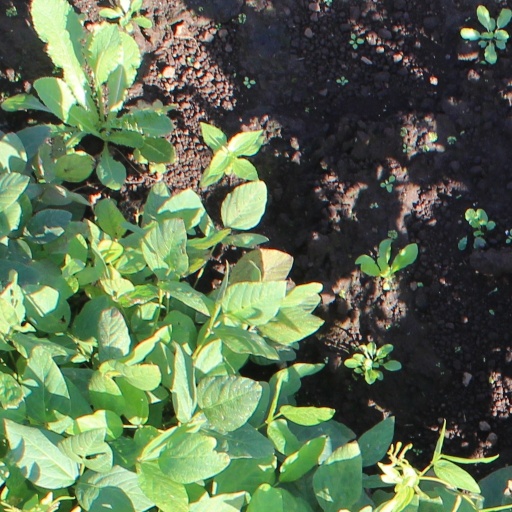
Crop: soybean